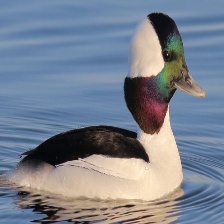
Species: BUFFLEHEAD
Scientific name: BUCEPHALA ALBEOLA
ImageNet parent category: drake